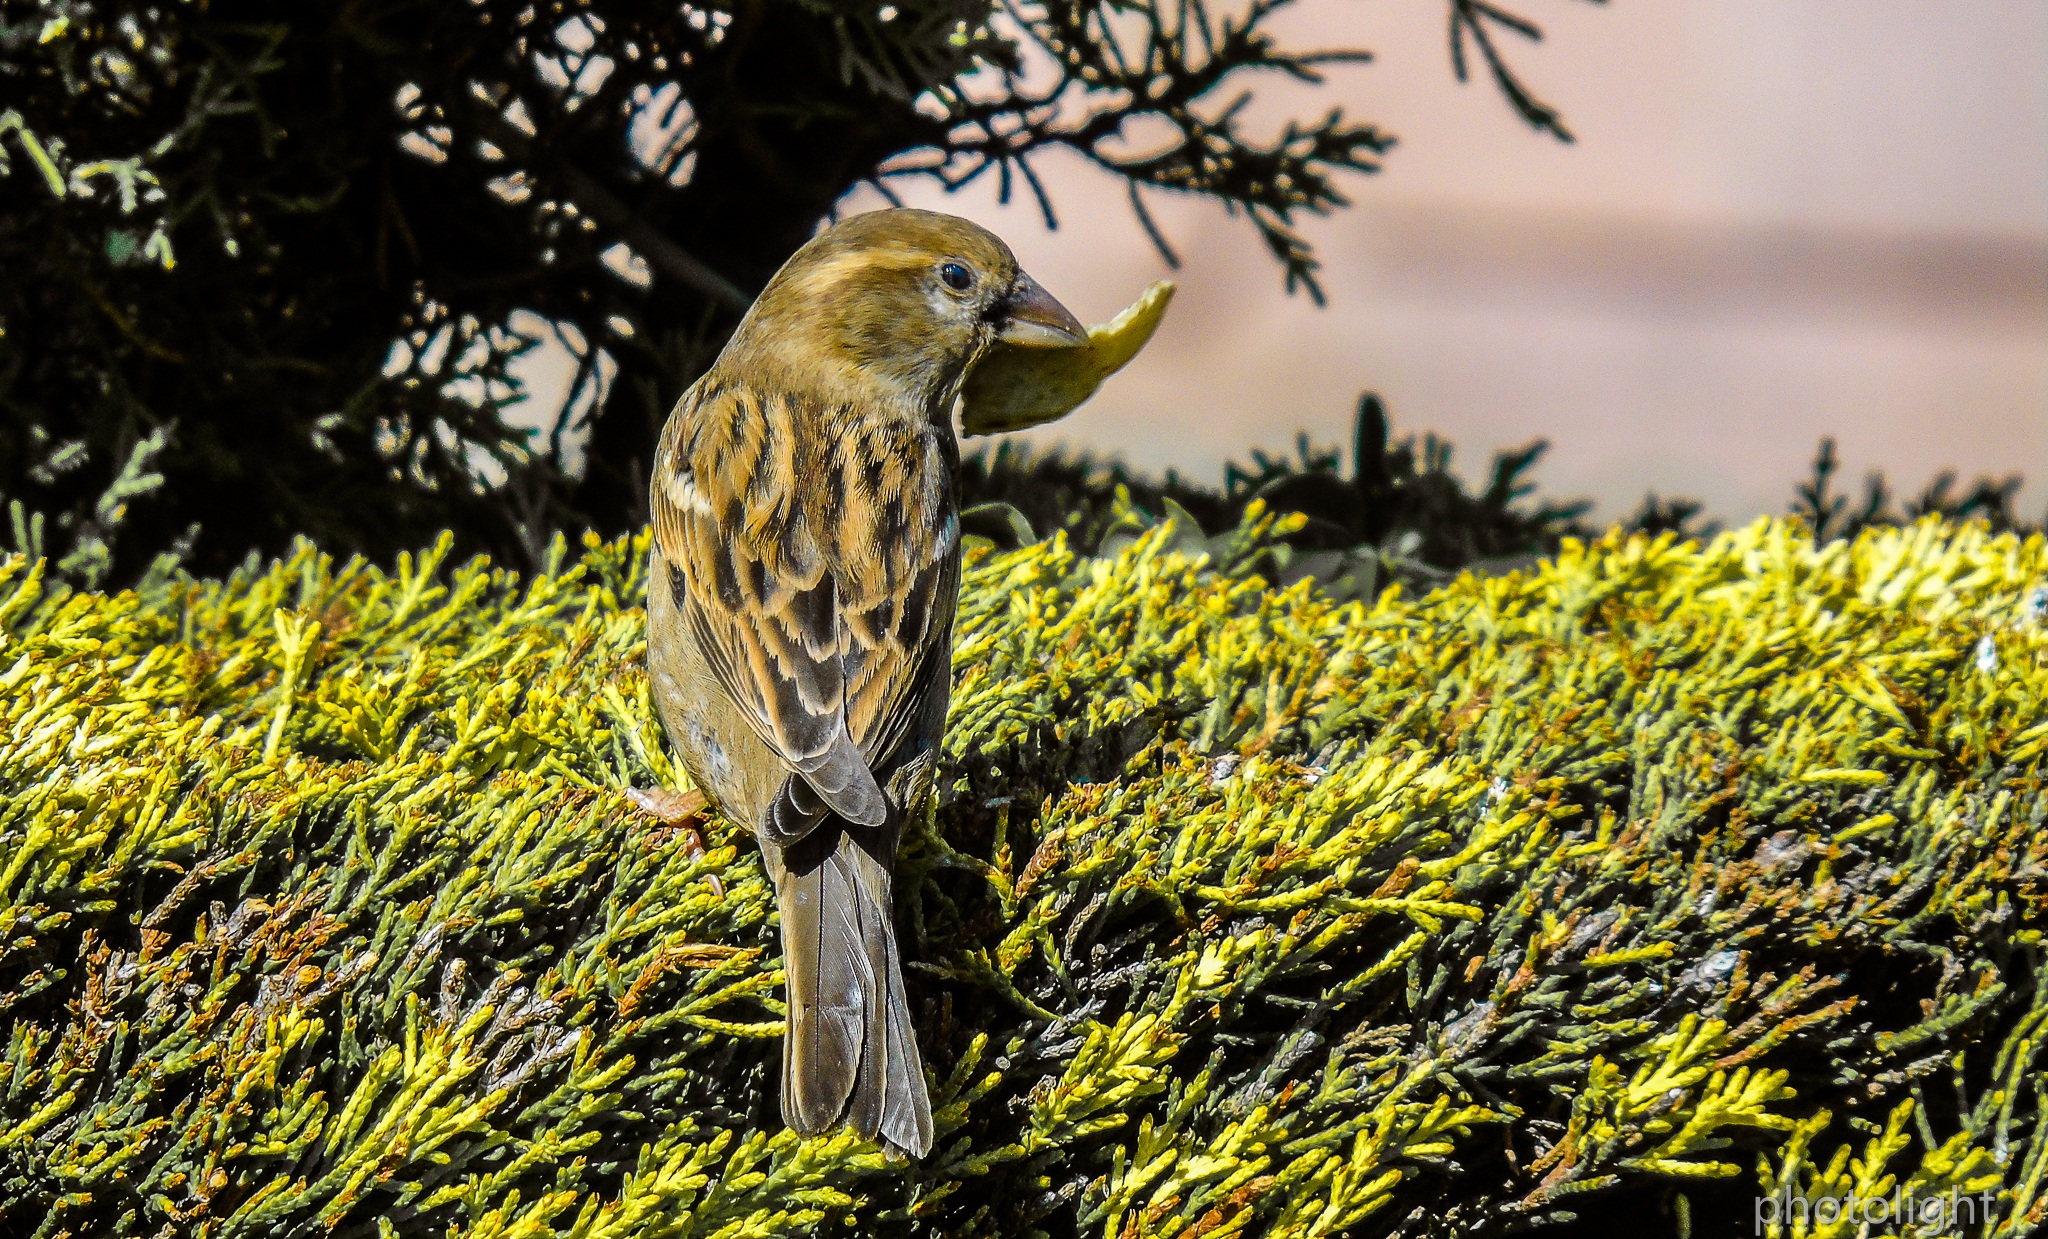
tree, nature, branch, bird, sky, animal, seagull, pond, wildlife, beak, eagle, blue, fauna, bird of prey, birds, wings, animals, sparrow, ave, toucan, falcon, perching bird